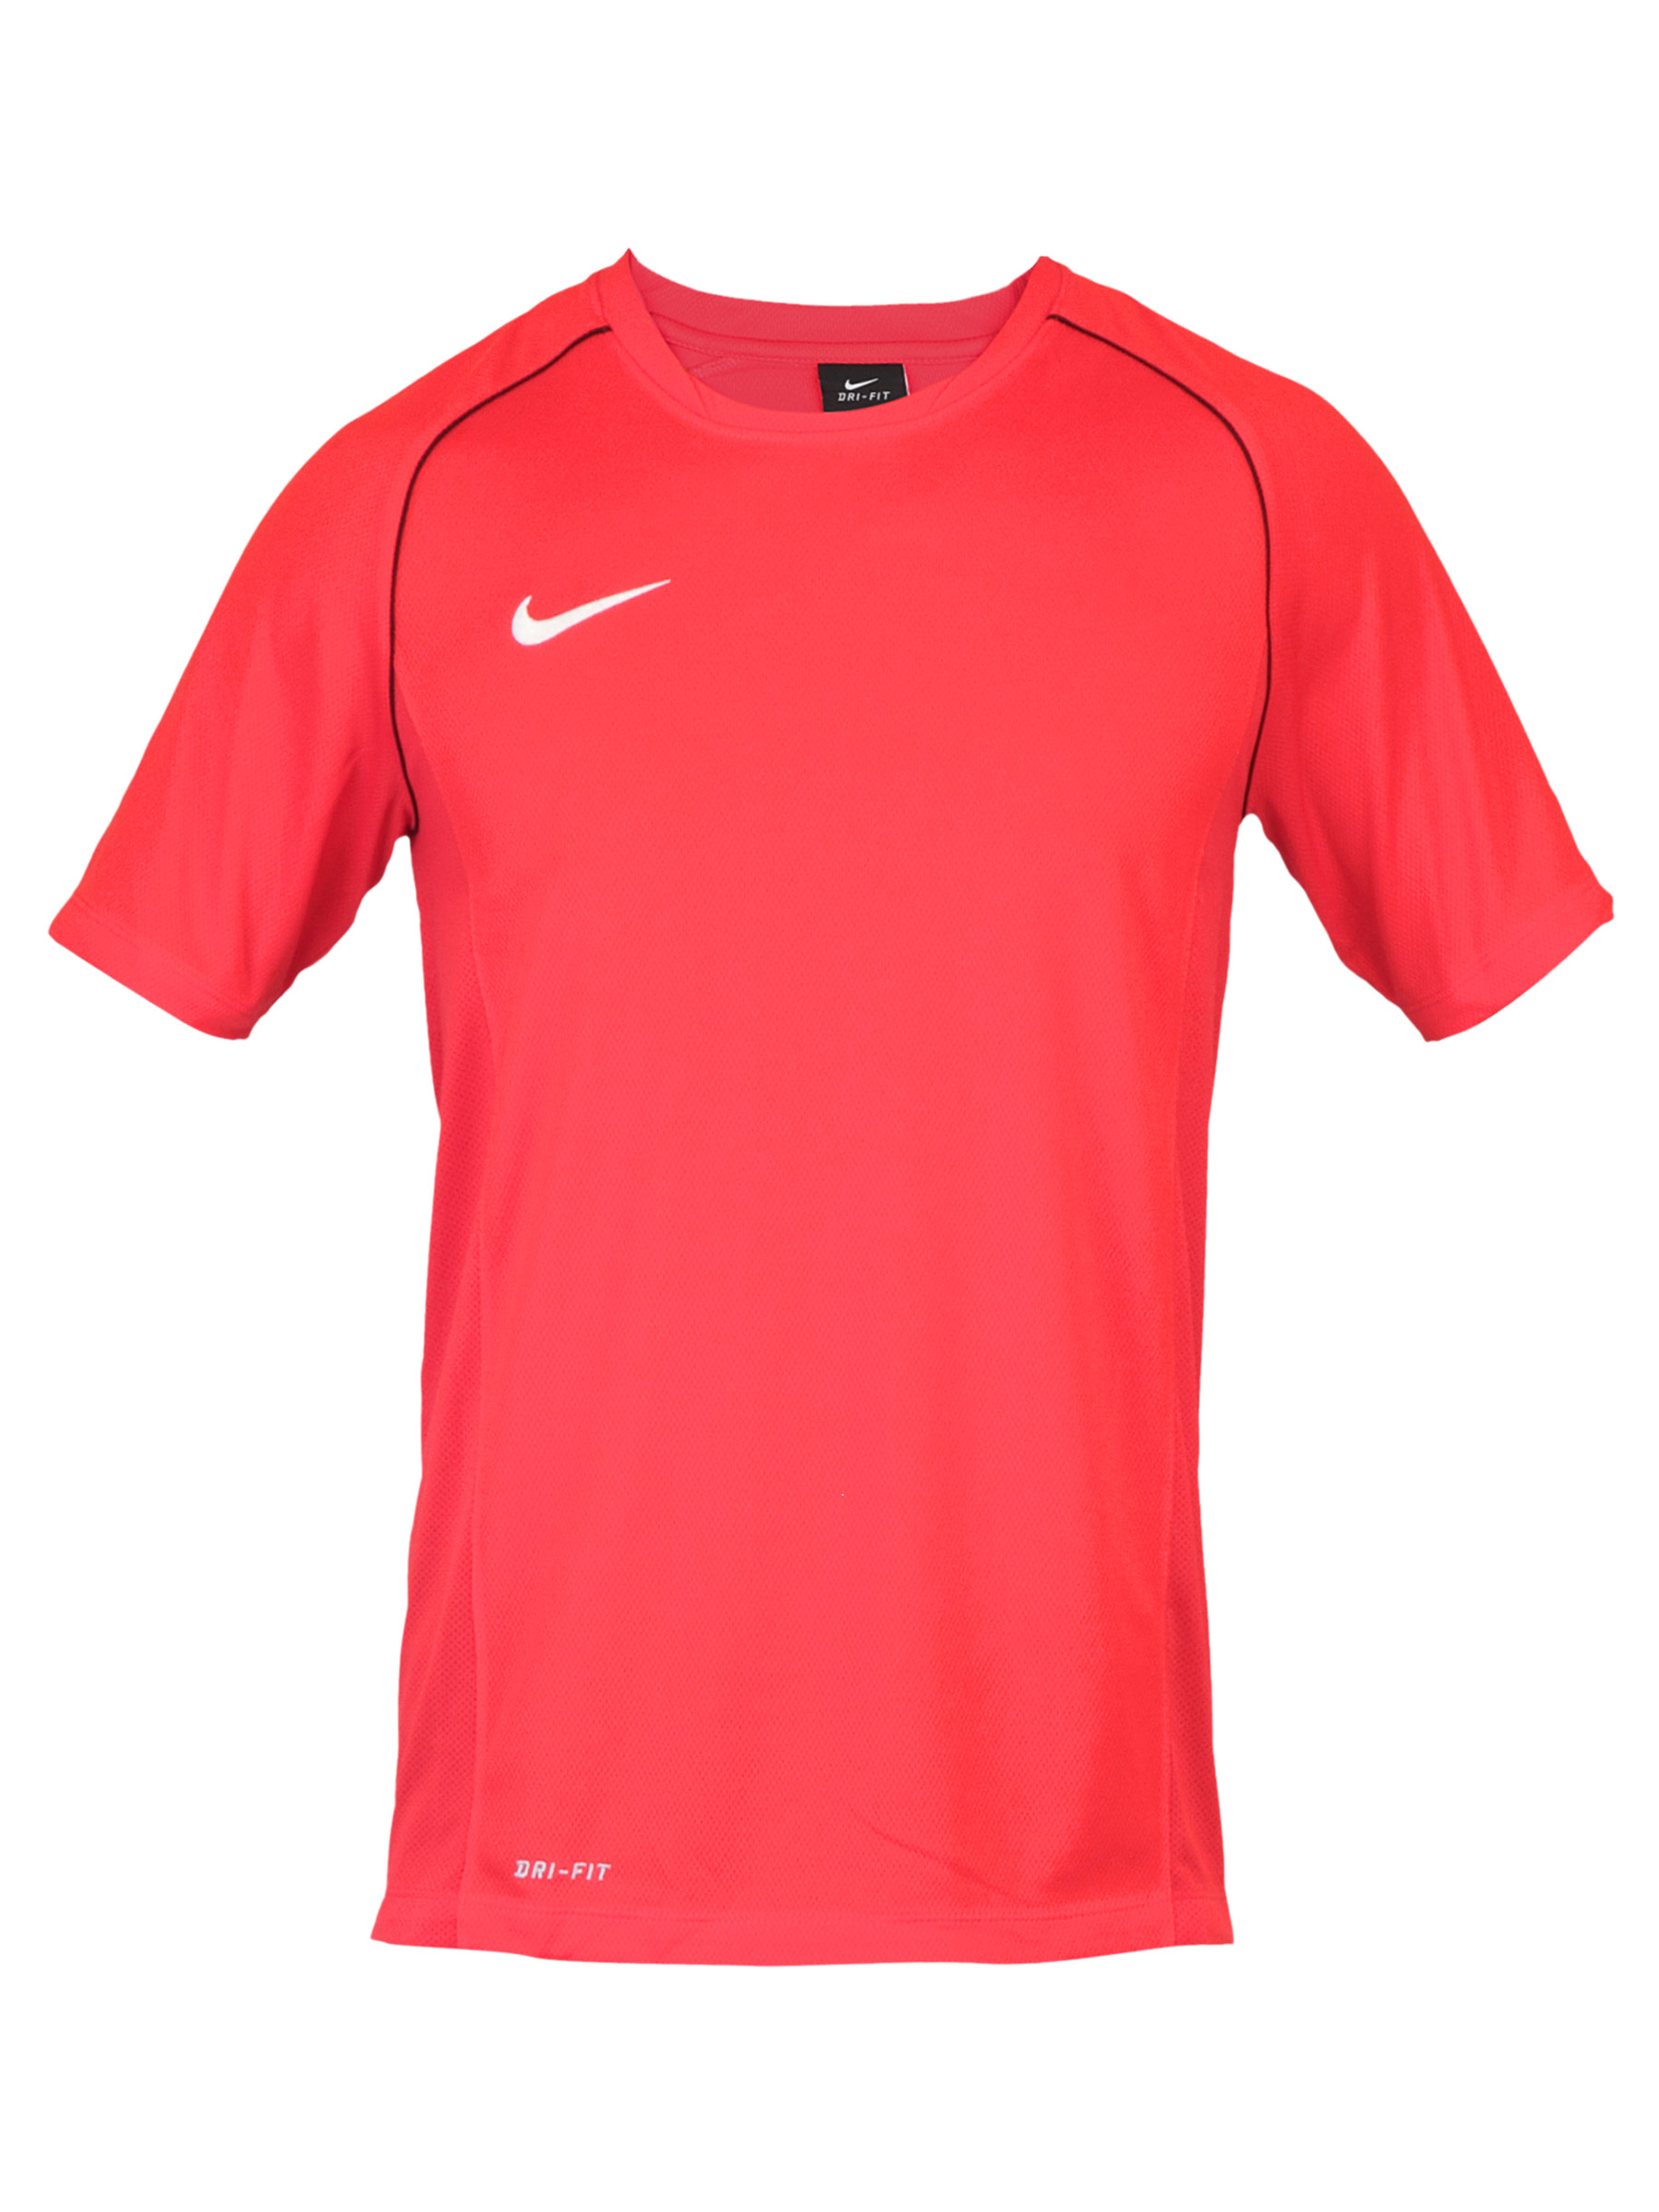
Nike Men Solid Red Jerseys
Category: Apparel / Topwear / Tshirts
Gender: Men
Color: Red
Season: Fall 2011
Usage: Sports